Liskeard and Caradon Railway

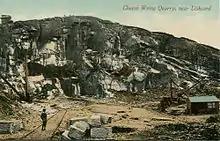
View of Cheesewring Quarry on Caradon from an old postcard

The L&CR was conceived as a mineral railway, and the carriage of passengers was not contemplated or authorised. However the rock formation at the Cheesewring was a considerable local attraction, and organised excursions to it were undertaken; the West Briton reported a temperance excursion to the spot in June 1850. The excursions appear to have been hauled uphill by horse traction and returned by gravity.